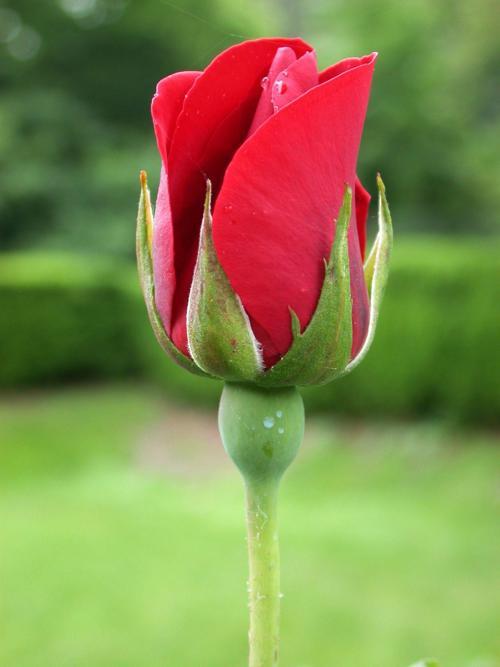
Label: rose